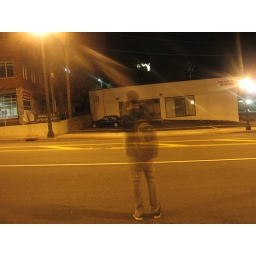
***I tried to cross the street to get in my car but you can see that i failed lol :)